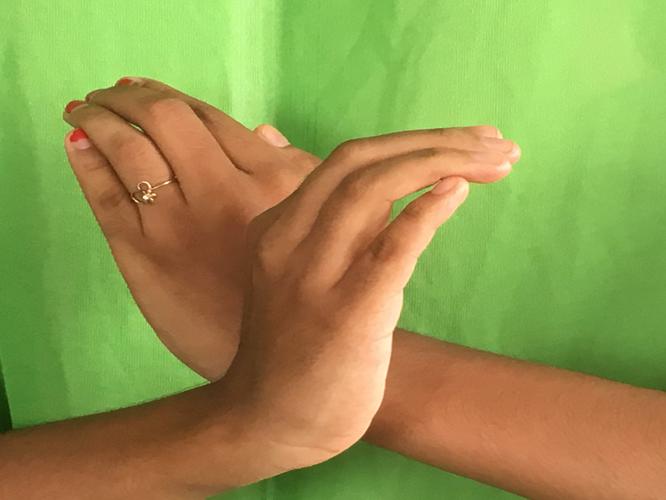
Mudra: Nagabandha
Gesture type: double_hand